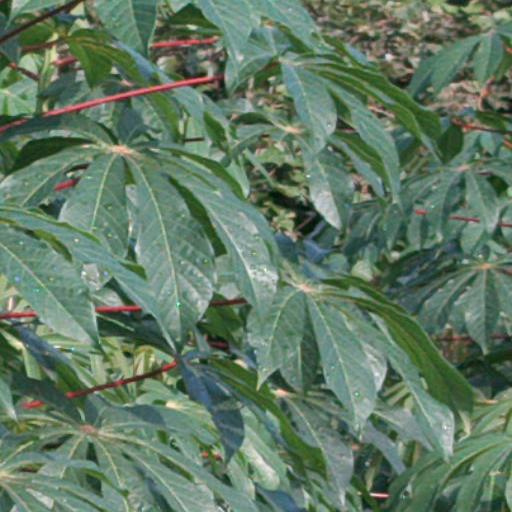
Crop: cassava